VLC media player

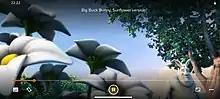
VLC media player on Android

In May 2012, the VLC team stated that a version of VLC for Android was being developed. The stable release version 1.0 was made available on Google Play on December 8, 2014.